Pabhare

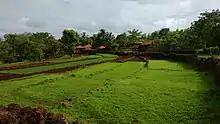
Rice Plantation

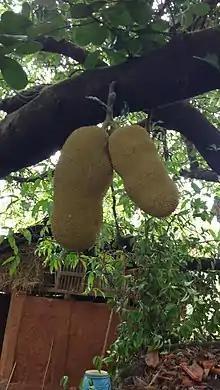
Jackfruit

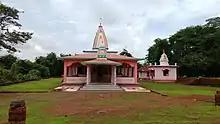
Chandika Temple

The village is divided majorly into 9 local settlements each known as 'Wadi', each with a varied population. The 8 settlements are named as Madliwadi, Gavtanwadi, Brahmanwadi, Tepwadi, Bamanewadi, Salkachiwadi, Ghonaskande, Dhangarwadi and Durgwadi.